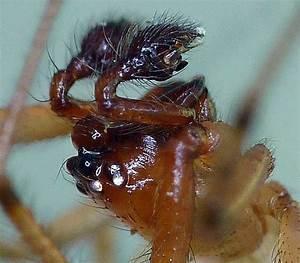
spider